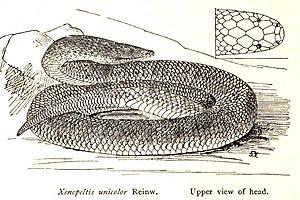
Xenopeltis unicolor est une espèce de serpents de la famille des Xenopeltidae.